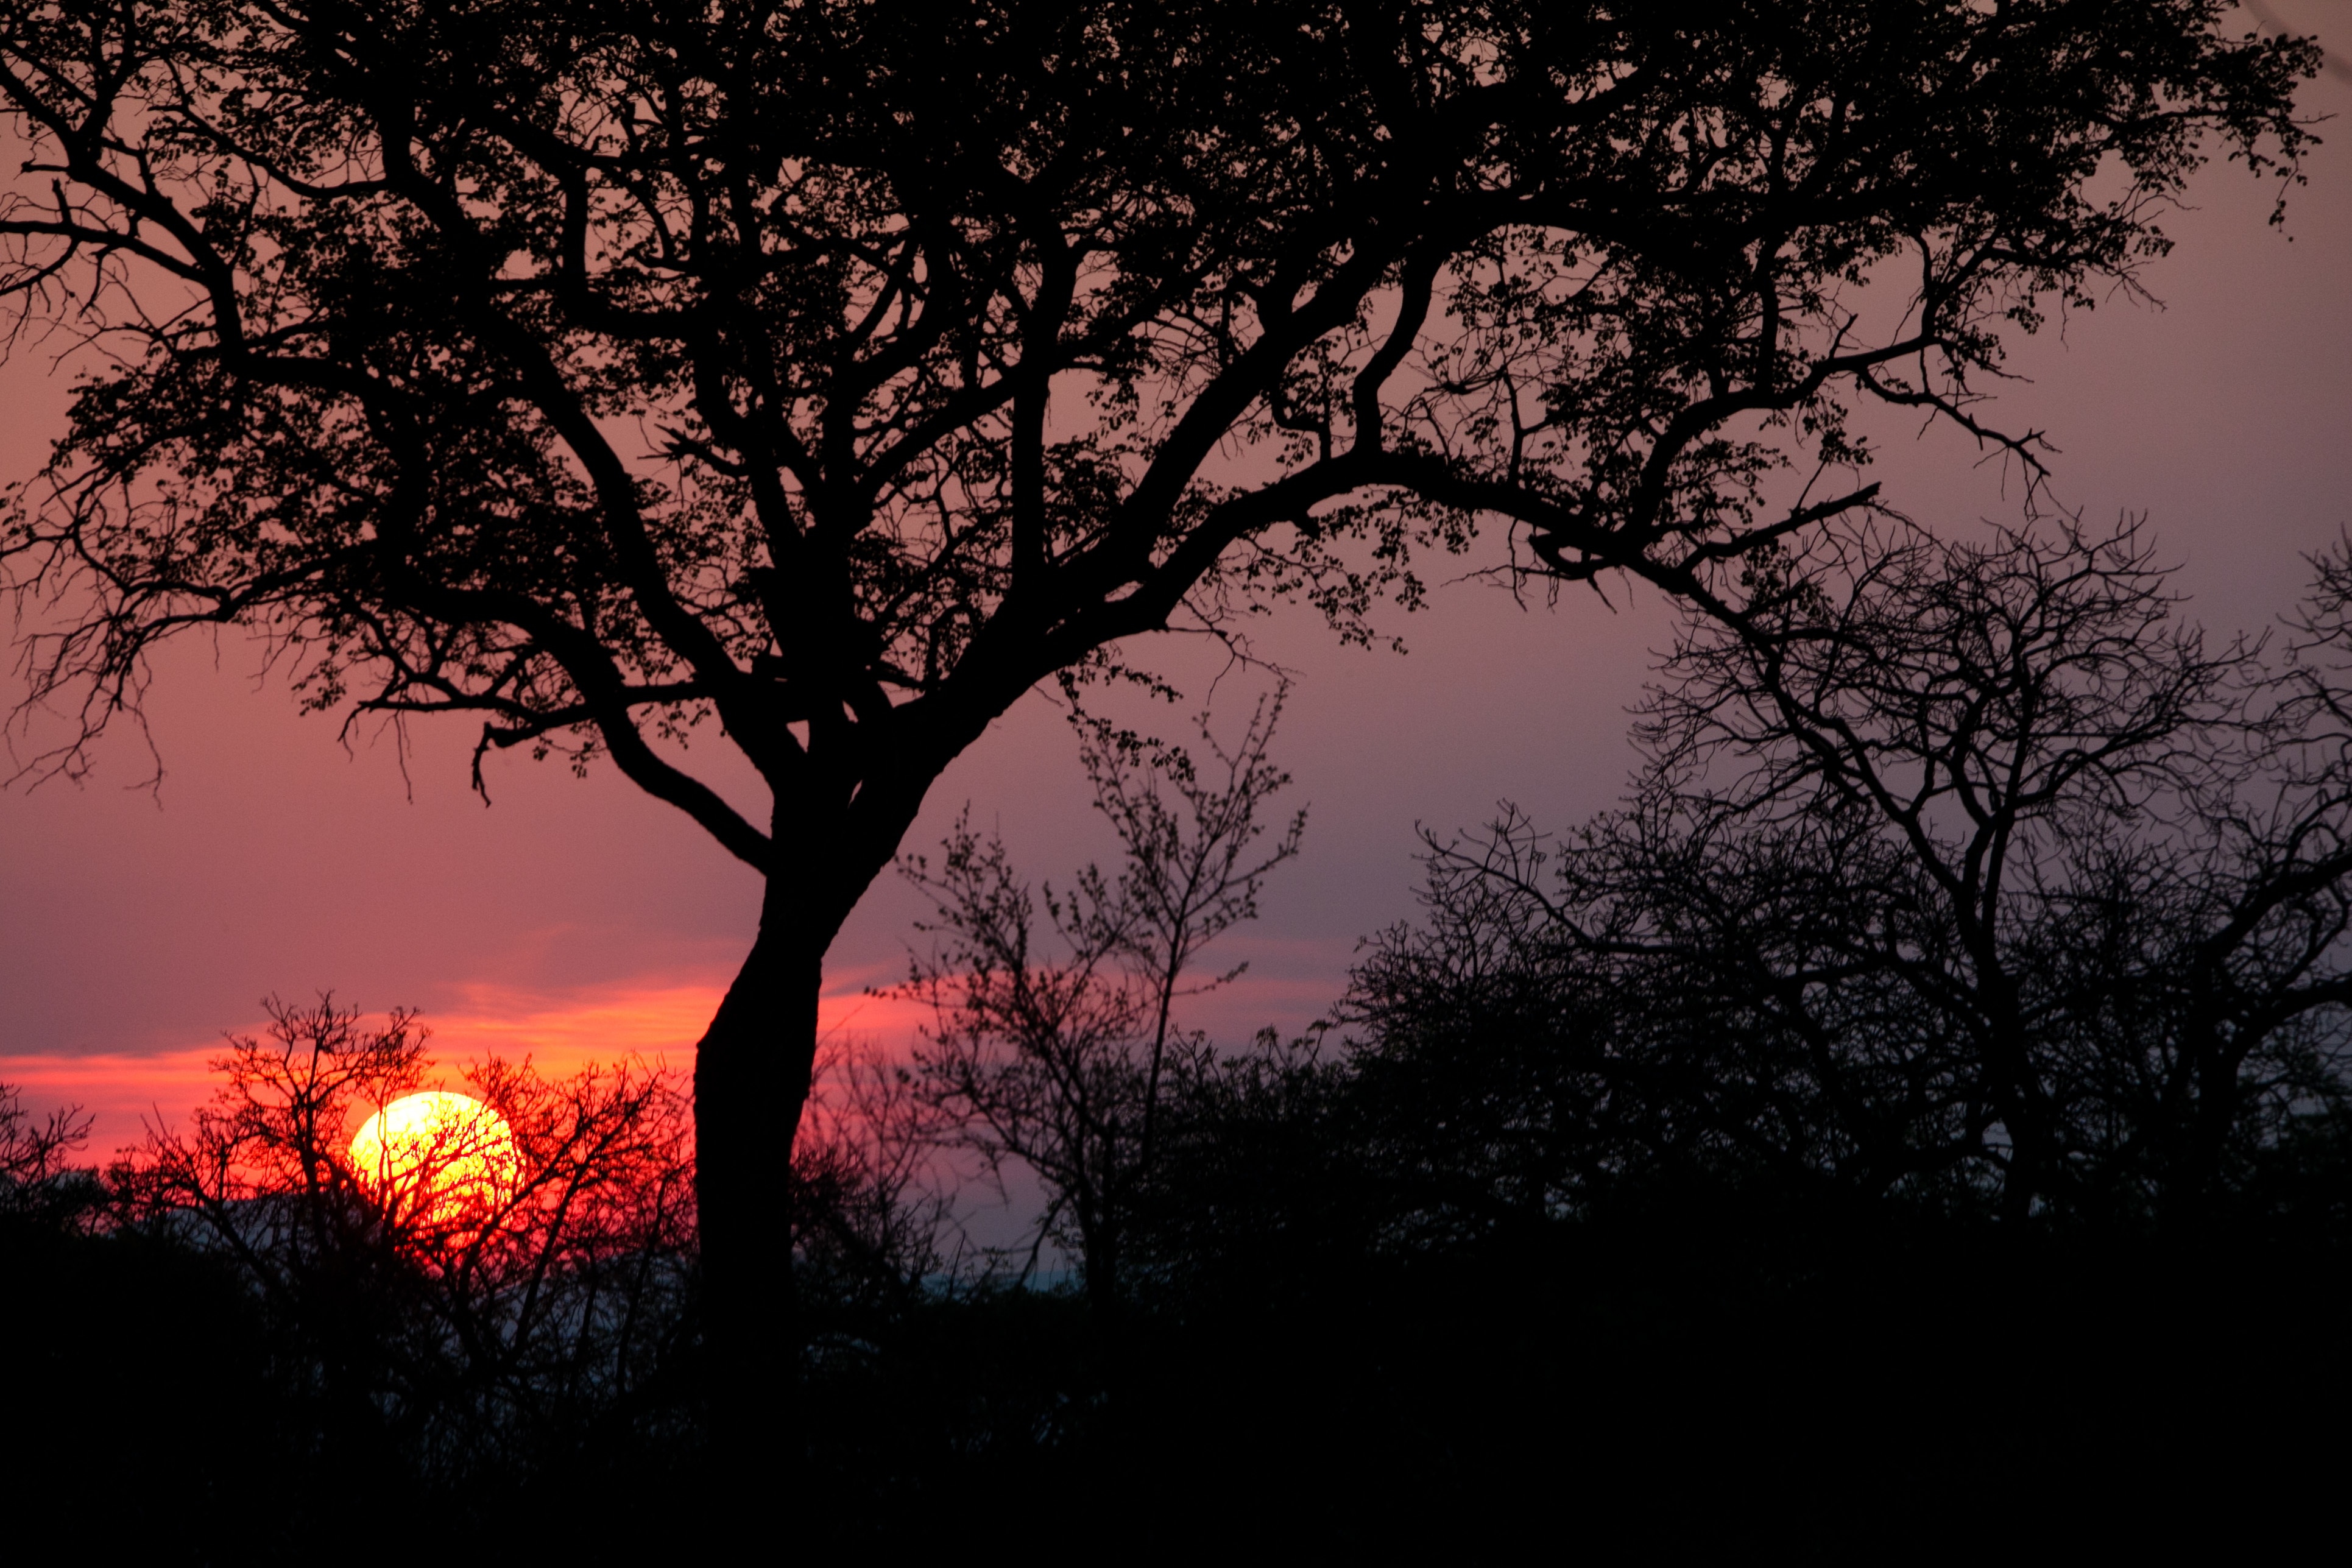
tree, nature, branch, sky, sunrise, sunset, morning, dawn, atmosphere, dusk, evening, darkness, atmospheric phenomenon, woody plant